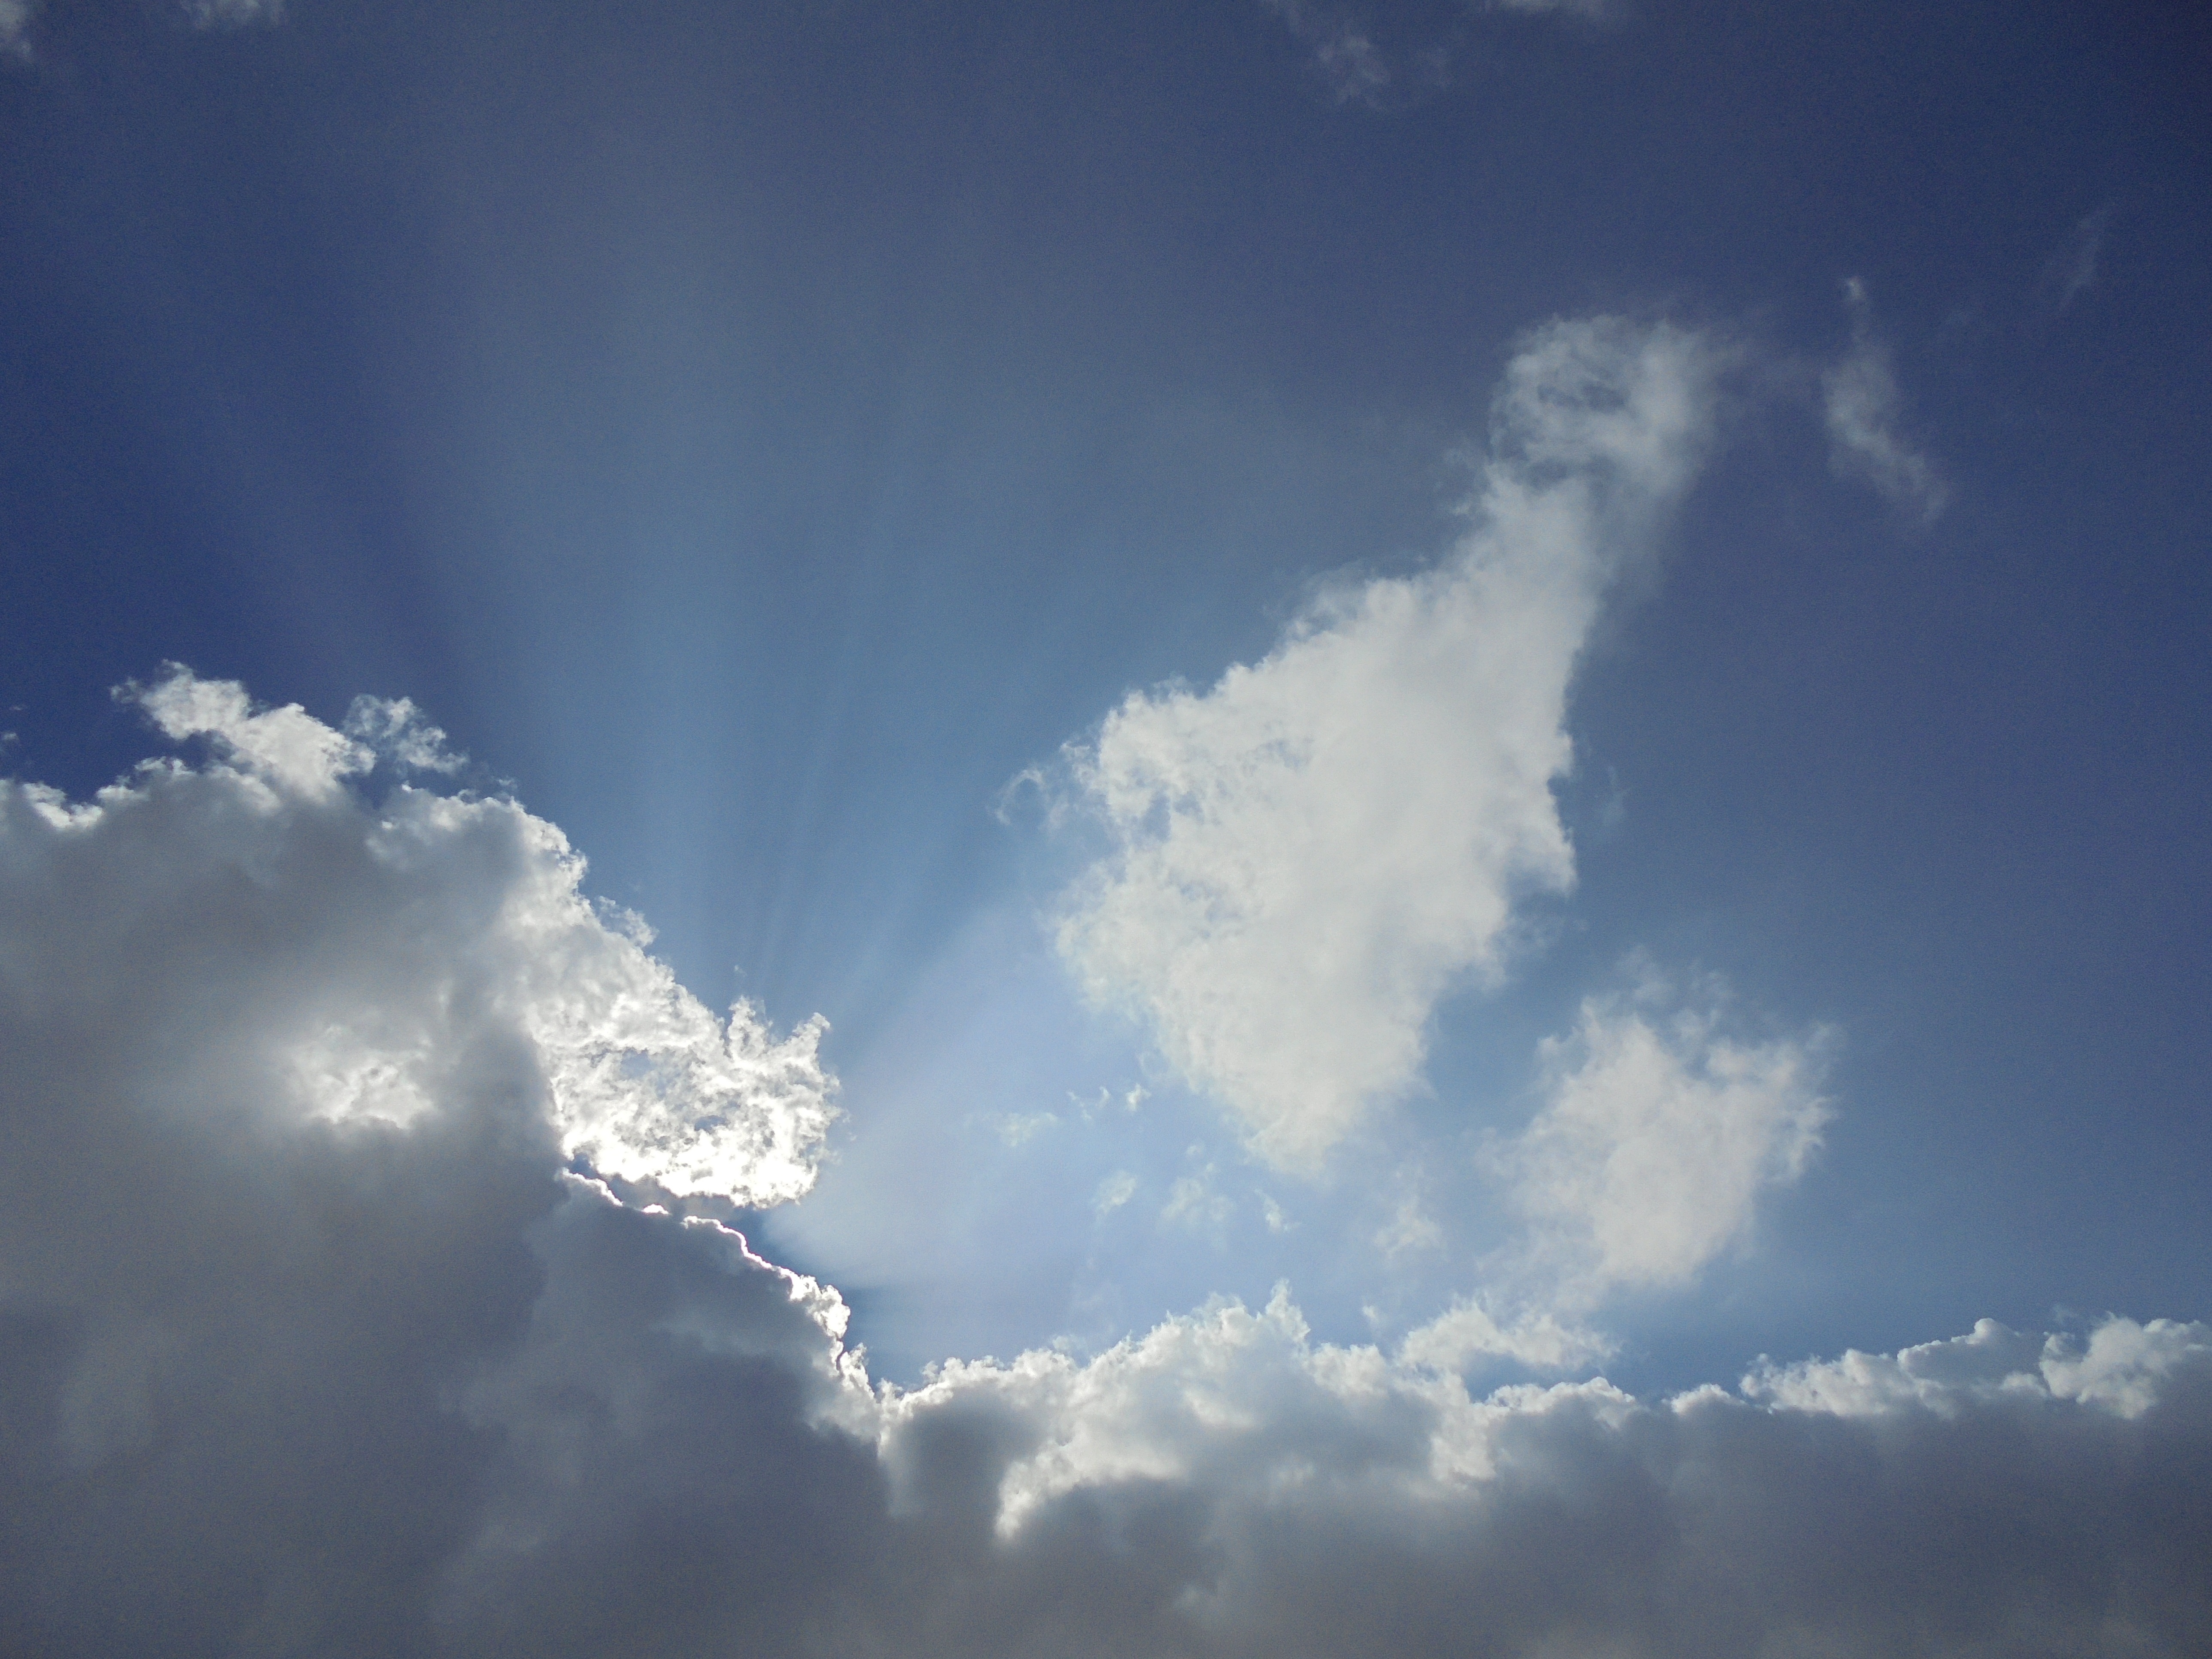
cloud, sky, sunlight, atmosphere, daytime, cumulus, blue, clouds, rays, sunbeams, meteorological phenomenon, atmosphere of earth